Hyeong

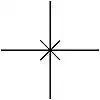

Literally, Cheon-Ji (or Chon-Ji) means "heaven and earth" and refers to the creation of the world or the beginning of human history, and thus is the initial pattern learned by the beginner. It consists of forearm low blocks and punches in the first part to represent earth, and inner forearm middle blocks and punches in the second part to denote heaven. It does not use any kicks. The cross shaped diagram represents the four elements of the universe : fire, water, air and earth.